Euthydikos Kore

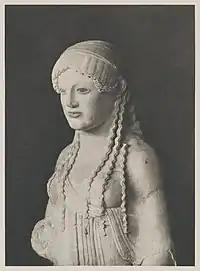
Euthydikos Kore. Photographed by Frédéric Boissonnas, 1919

The Euthydikos Kore is a late Archaic, Parian marble statue of the "kore" type, dated to c. 490–480 BCE, that once stood amongst the votive sculptures on the Acropolis of Athens. It was destroyed during the Persian invasion of 480 BCE and found in the Perserschutt. It is named after the dedication on the base of the sculpture, "Euthydikos son of Thaliarchos dedicated [me]". It now stands in the Acropolis Museum.